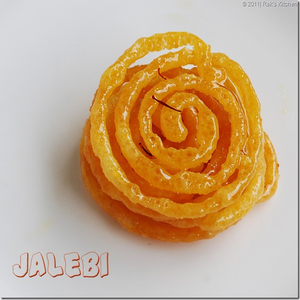
Dish: jalebi